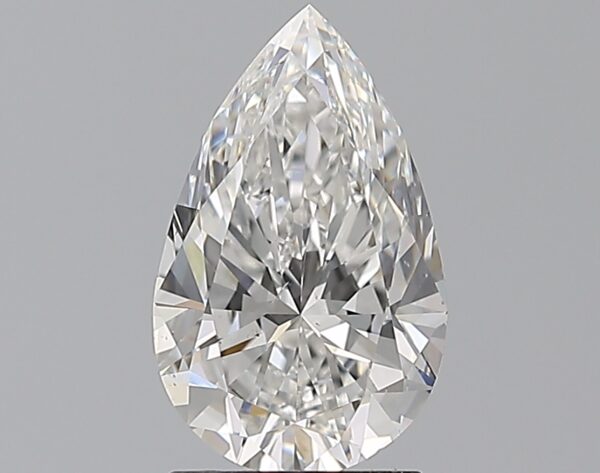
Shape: pear
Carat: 2.01
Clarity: VS2
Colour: E
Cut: EX
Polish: EX
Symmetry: EX
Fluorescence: N
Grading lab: GIA
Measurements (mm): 11.15 x 6.92 x 4.36